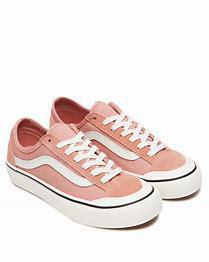
Brand: Vans
Model: Style 36